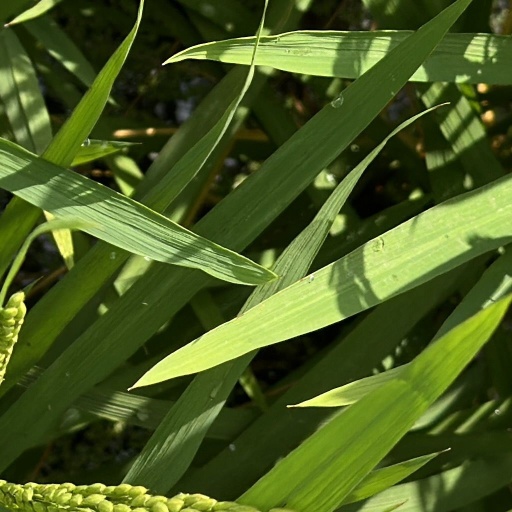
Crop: rice